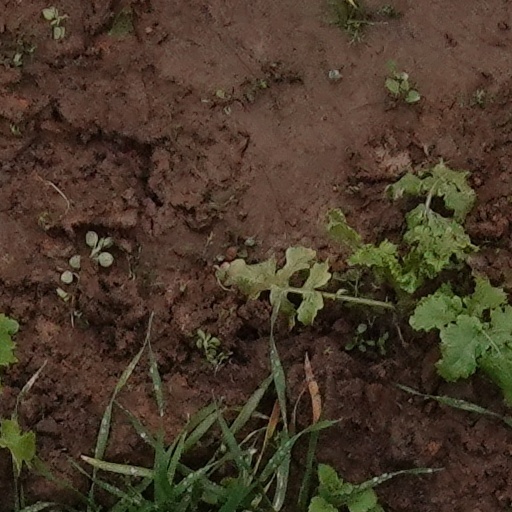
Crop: wheat